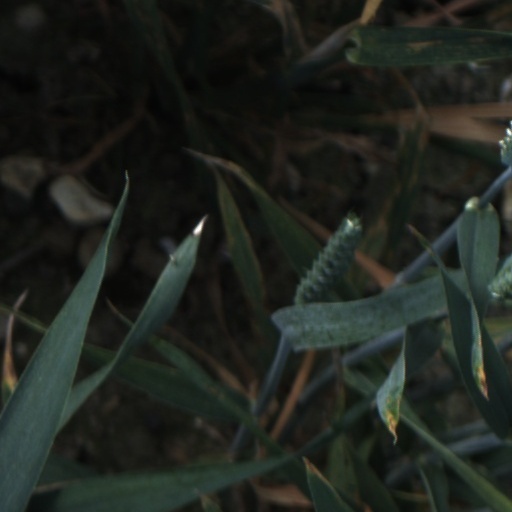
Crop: wheat